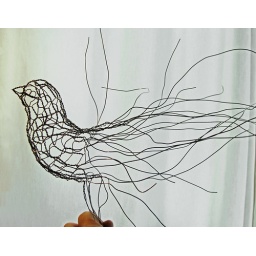
Silouhetted against the window curtain, a half-finished wire bird looks pretty wild.